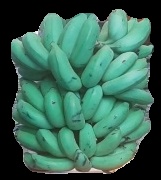
Variety: elakki-bale
Grade: grade2